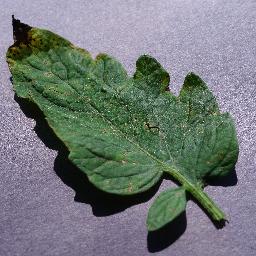
Label: Tomato___Septoria_leaf_spot